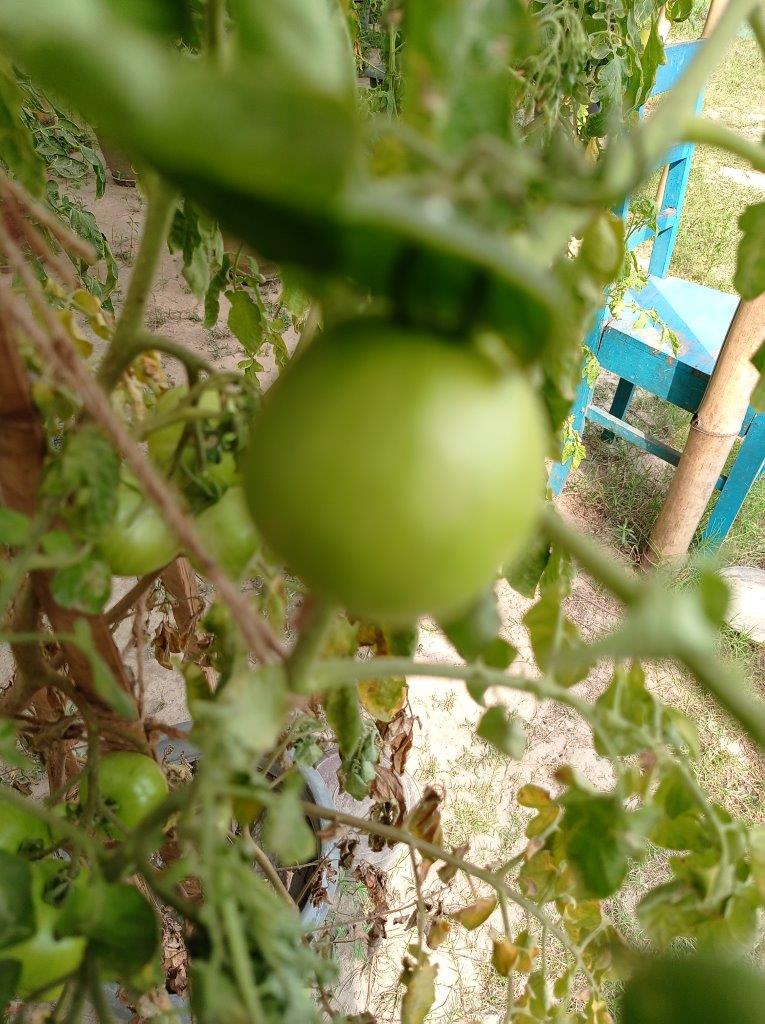
Maturity: Immature